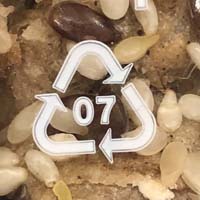
Plastic recycling code class: 7_other_resins